Billy Cann

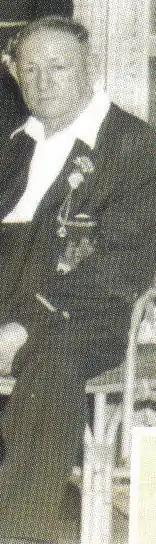
Cann in 1955

Wiliam A. Cann (1882–1958) was an Australian rugby league footballer who played in the 1900s who later wrote for "The Sydney Morning Herald". A New South Wales state and Australia national representative lock forward, he has been named as one of the nation's finest footballers of the 20th century. Cann played his club football for South Sydney with whom he won the 1914 NSWRFL Premiership. In 1907 he played for New South Wales in the first rugby match run by the newly created 'New South Wales Rugby Football League' which had just split away from the established New South Wales Rugby Football Union. Cann was also a long-term administrator at Souths and a football journalist.